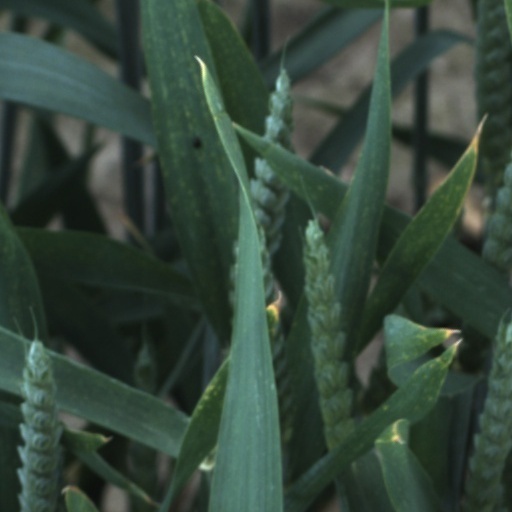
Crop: wheat